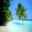
Label: palm_tree